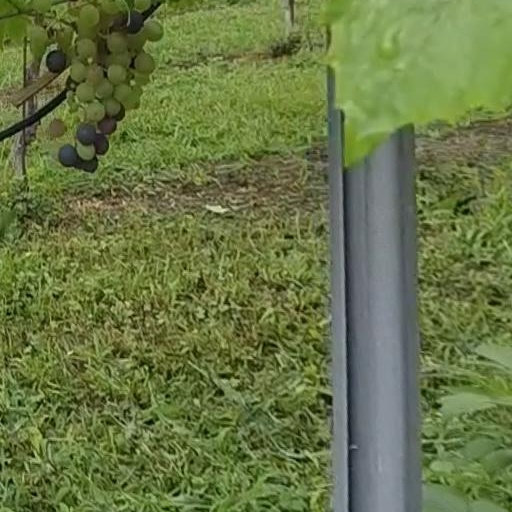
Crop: grape